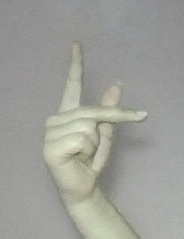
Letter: dha